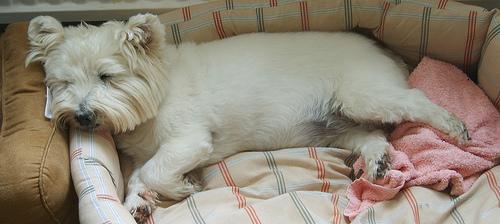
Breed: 209-n000040-West_Highland_white_terrier